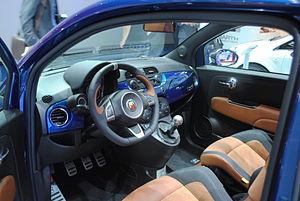
La Fiat 500 Abarth est une automobile sportive élaborée par Abarth sur la base de la Fiat 500 de 2008.